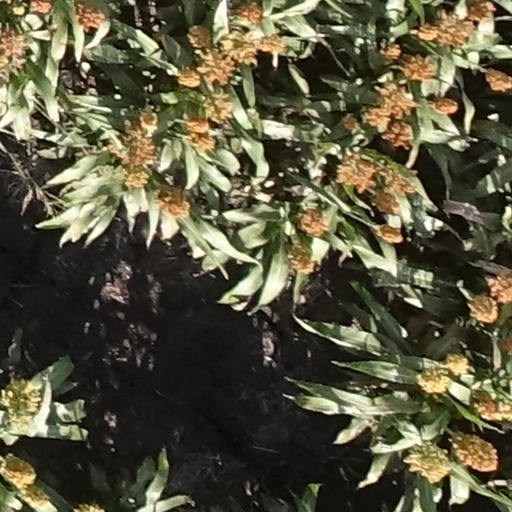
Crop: sorghum